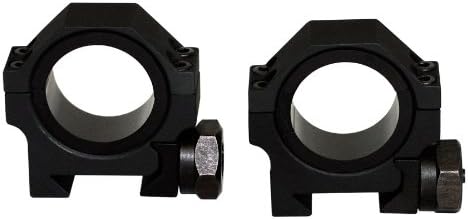
AIM Sports 30mm Weaver Rings/1-Inch Insert (Heavy Duty) Low, Small, Black
Category: Sports & Outdoors
30MM WEAVER RINGS/1" INSERT (HEAVY DUTY) LOW
Features: Ring diameter is 30 mm | Profile is low | Saddle height is 0.98"